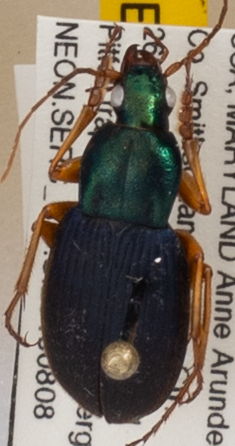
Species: Chlaenius aestivus
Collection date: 2019-08-08 04:00:00
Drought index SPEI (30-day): -0.46
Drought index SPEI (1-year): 1.28
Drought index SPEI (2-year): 1.69